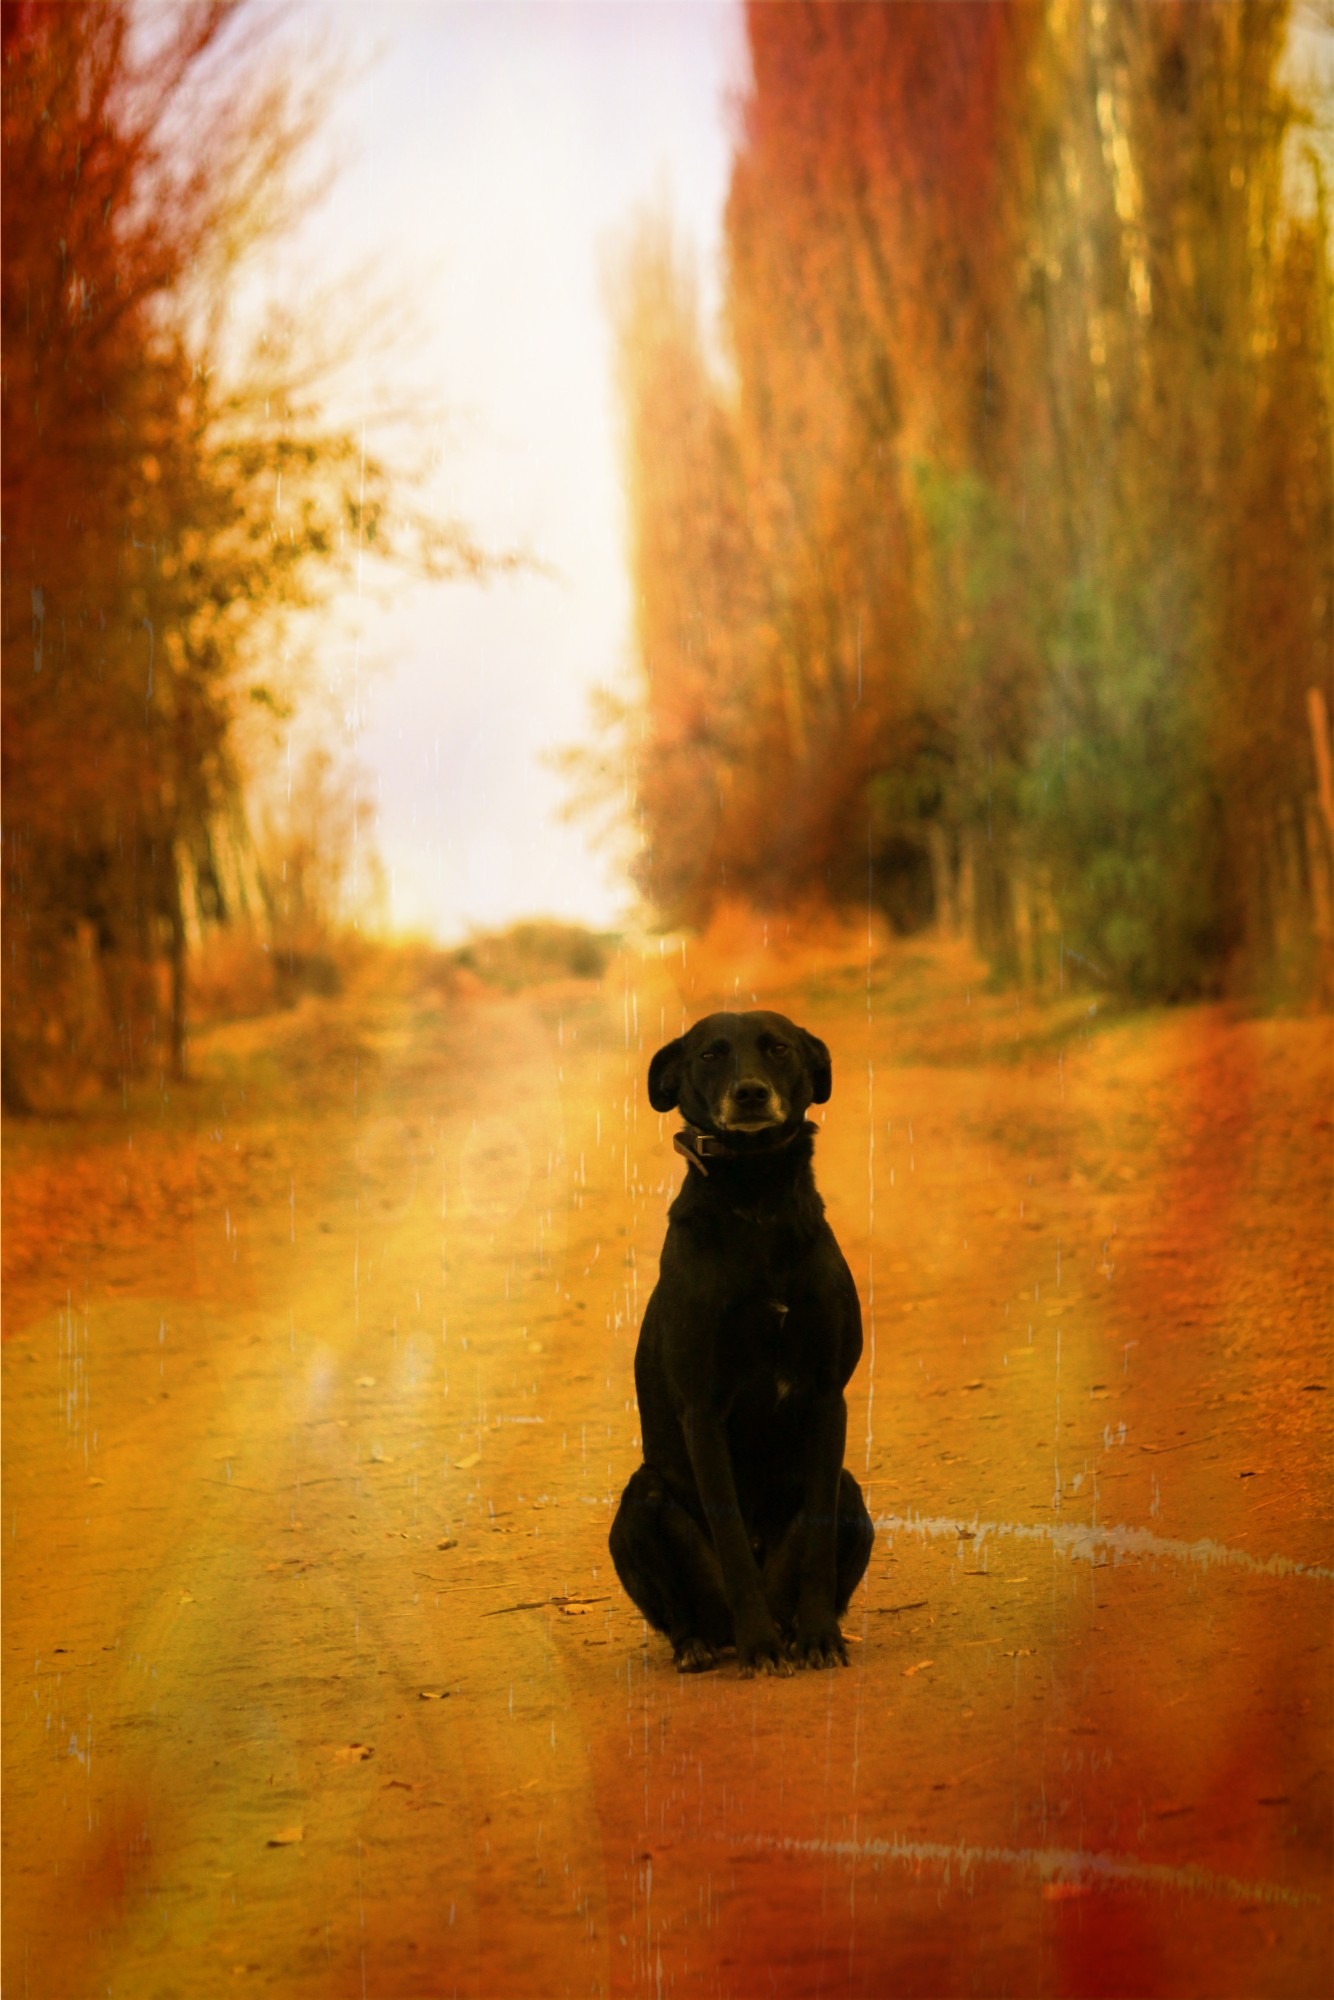
sunset, sunlight, morning, dog, animal, evening, pet, reflection, solo, autumn, season, only, dog like mammal